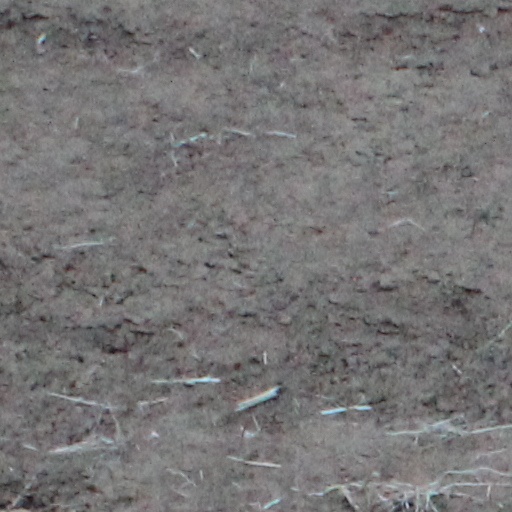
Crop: wheat